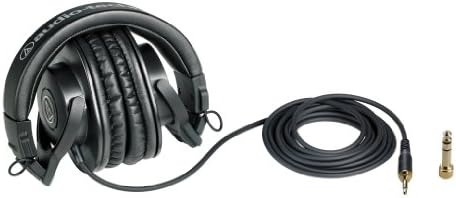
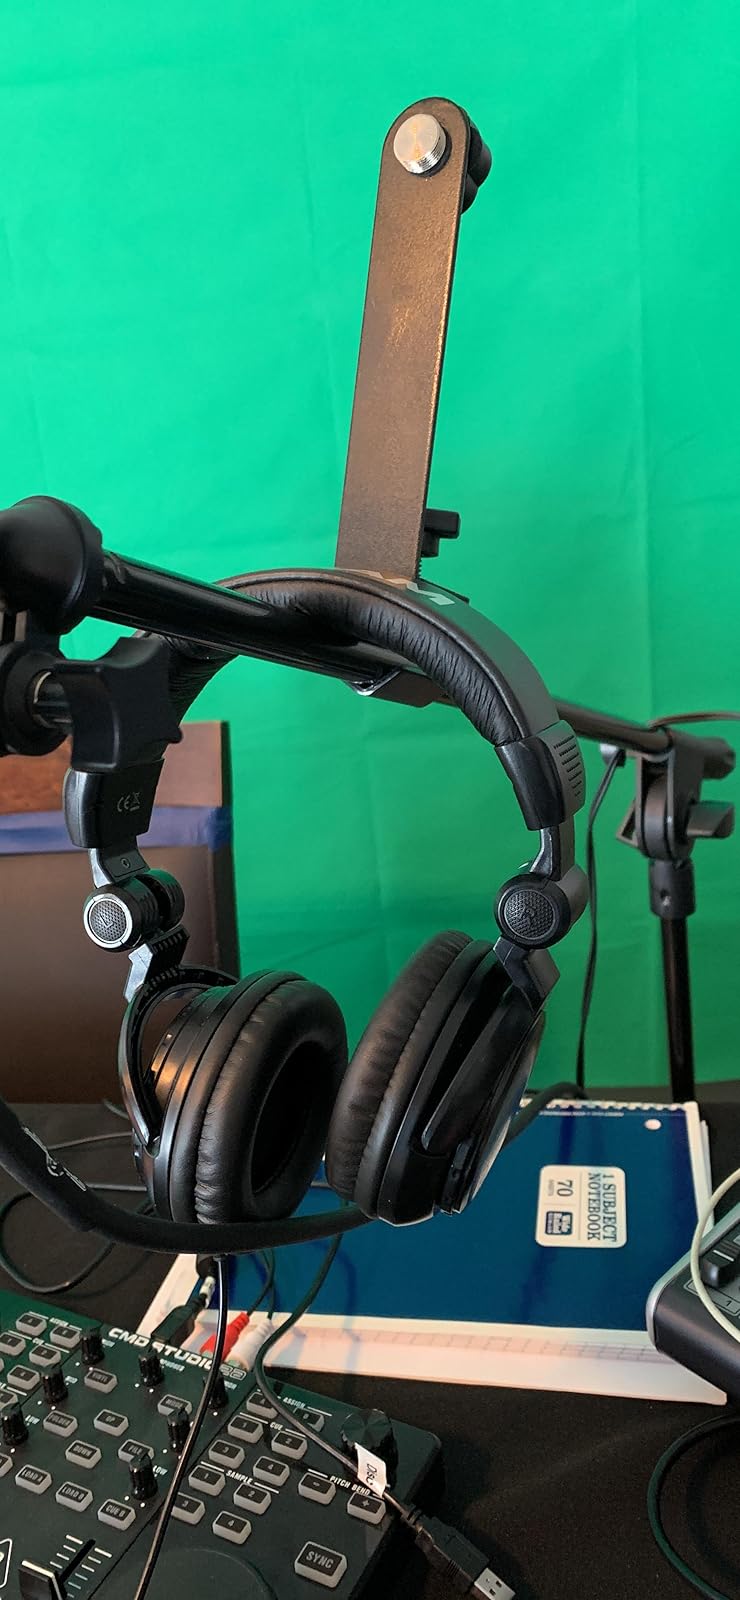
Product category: headphones
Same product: no